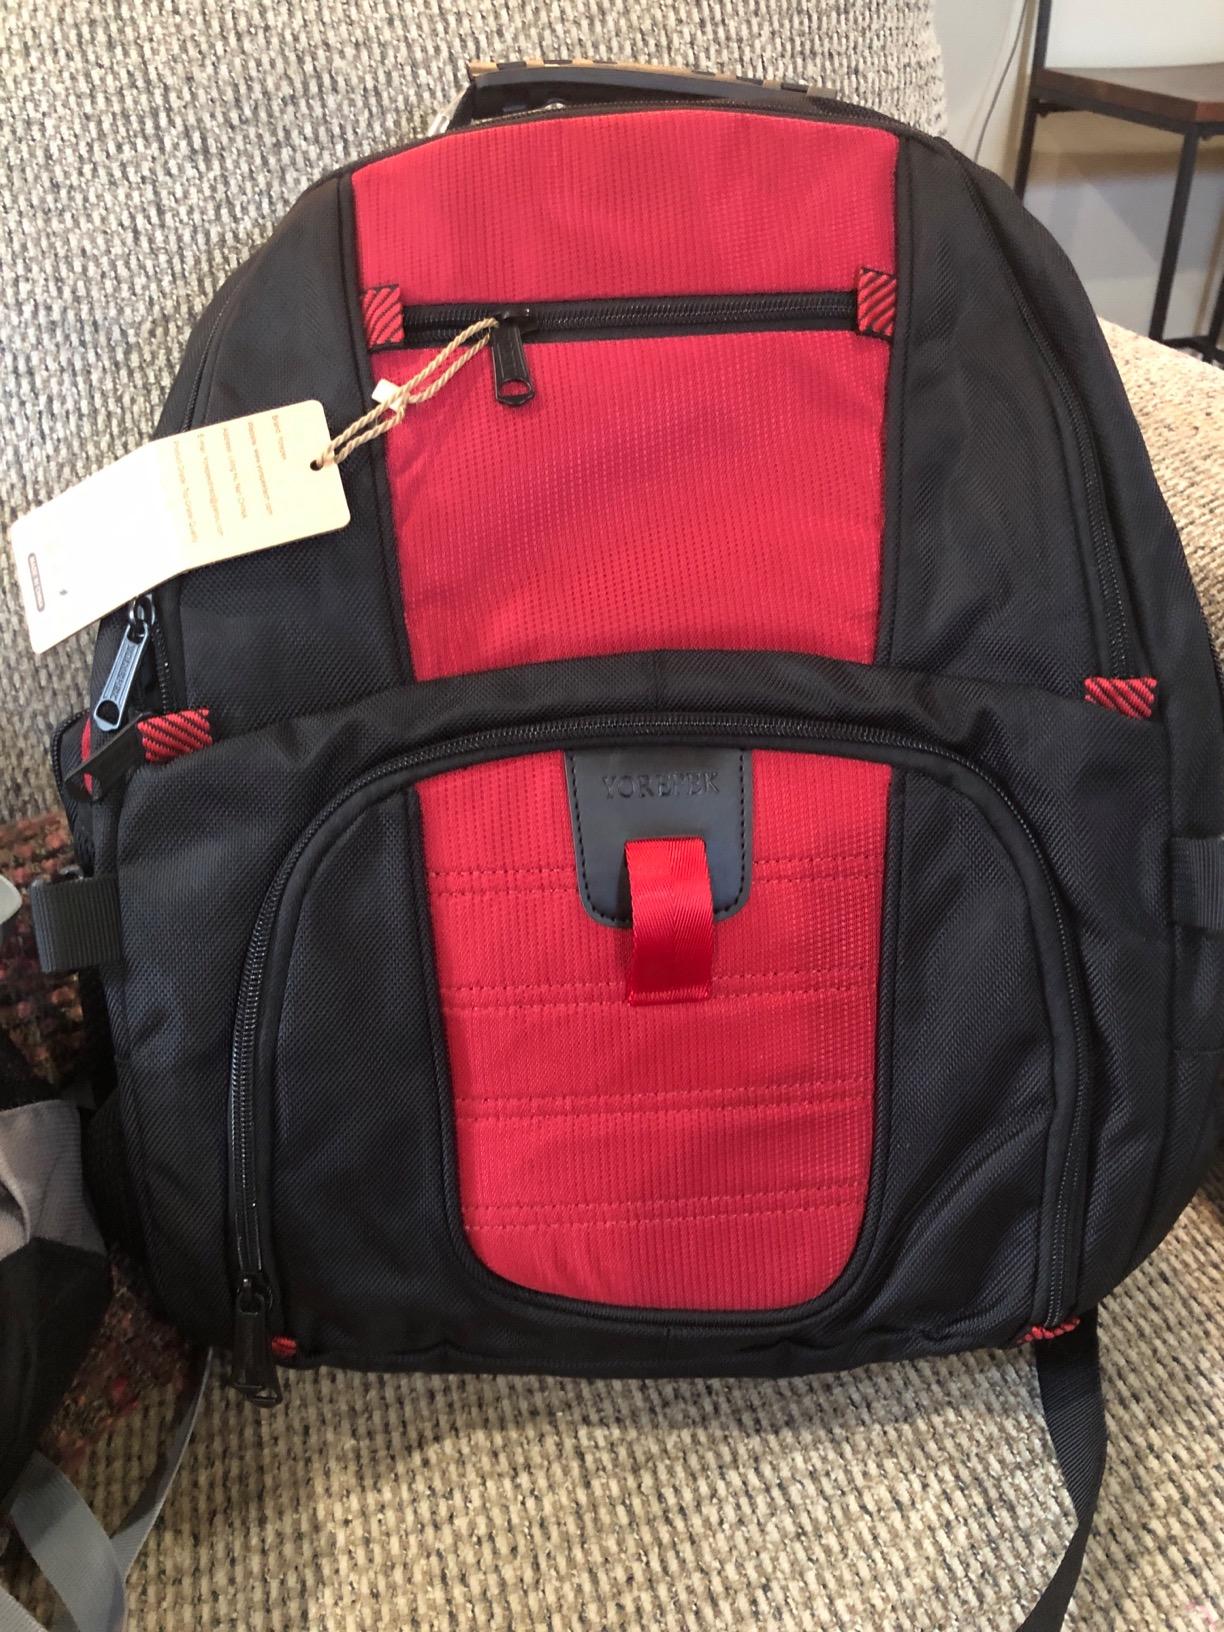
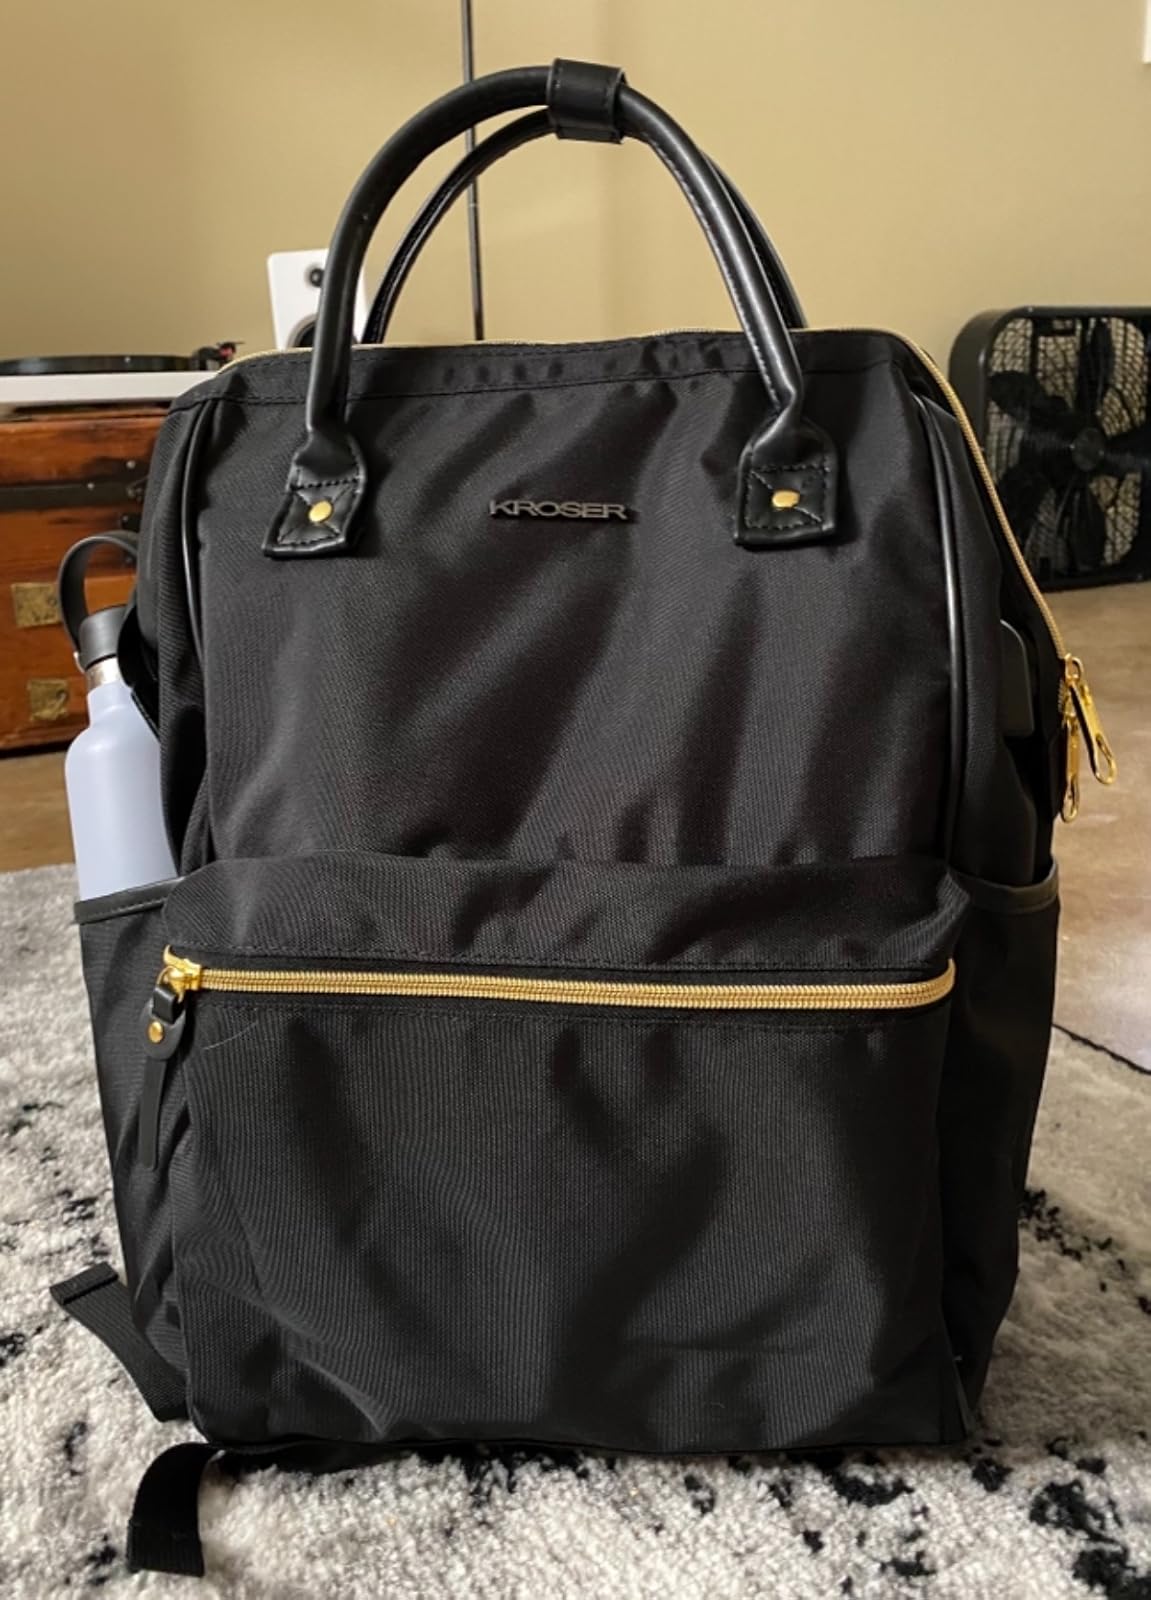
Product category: bag
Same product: no